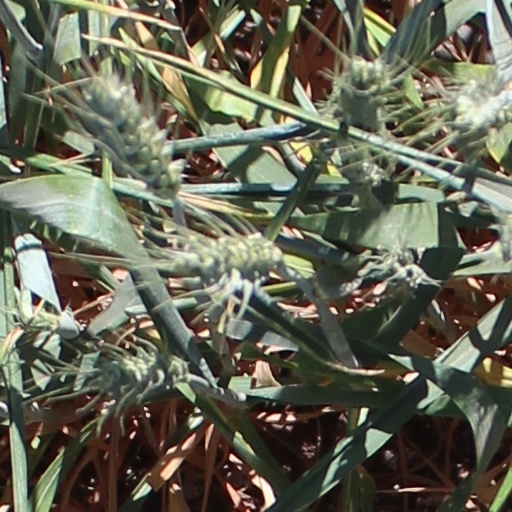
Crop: wheat